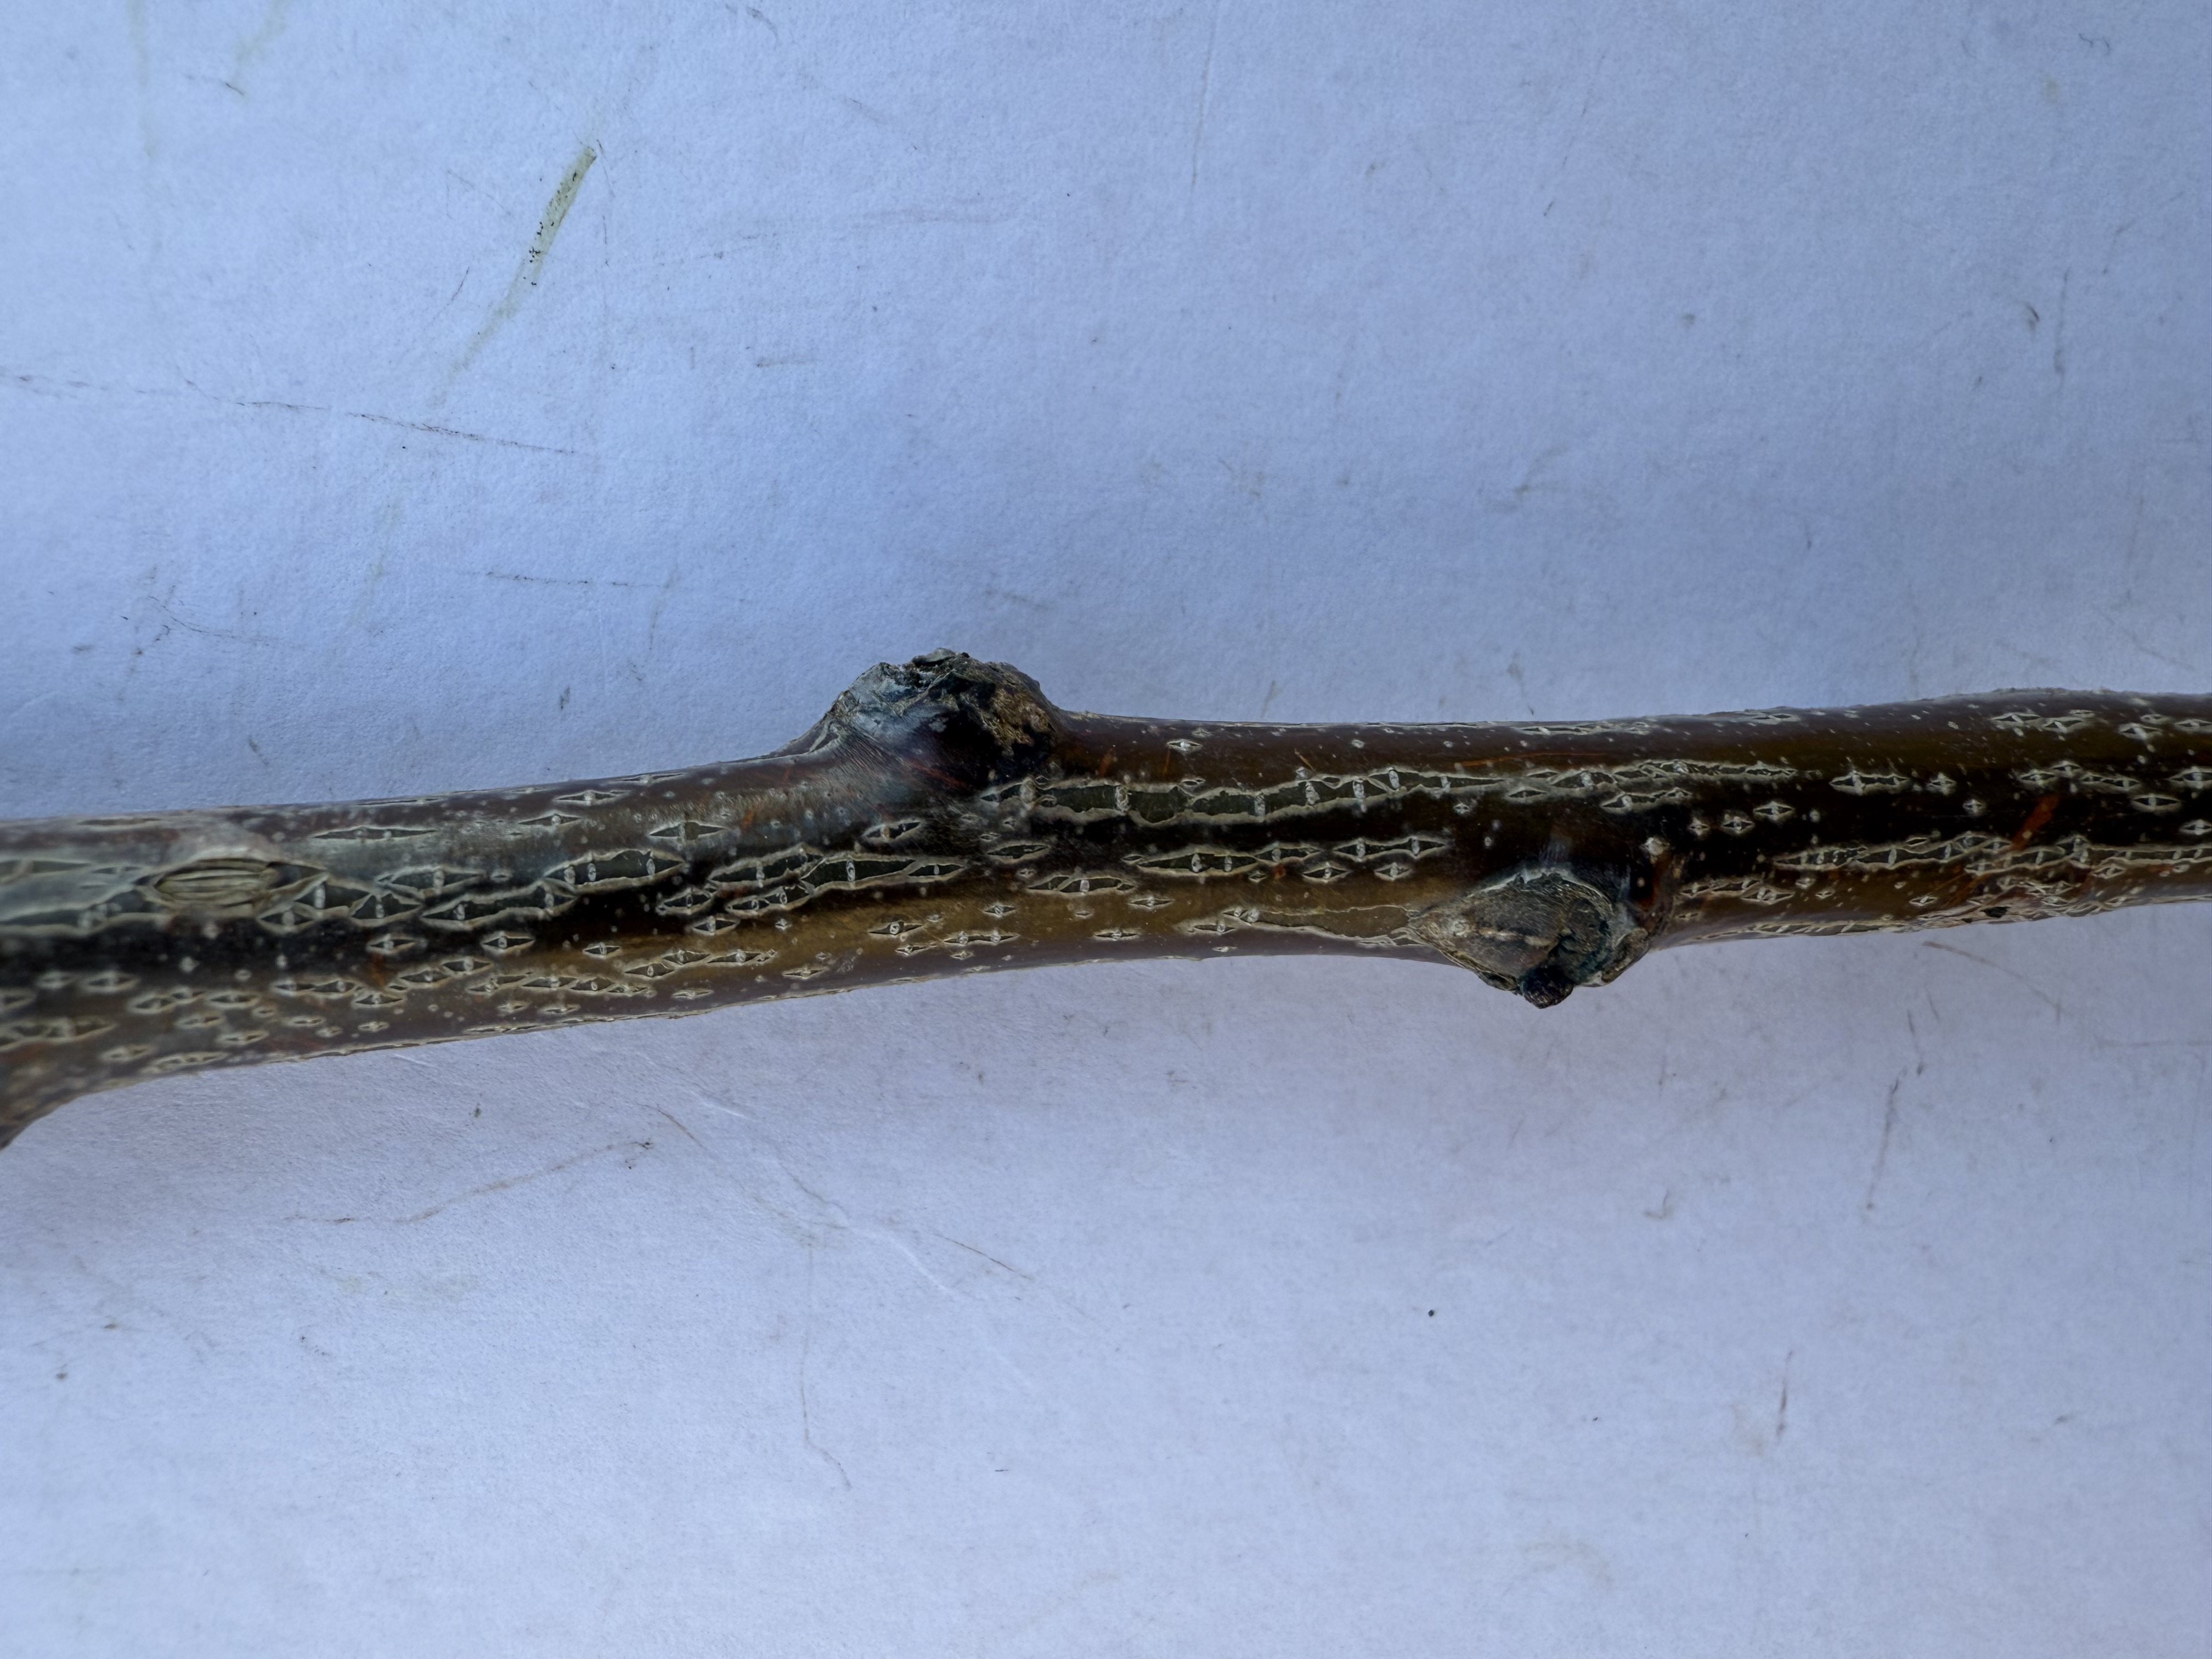
Variety: Sekerpare Apricot